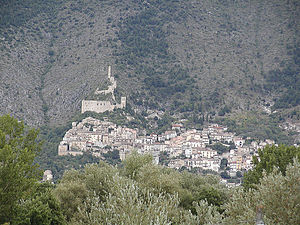
Roccacasale
Udsigt over slottet i Roccacasale
Roccacasale er en kommune i den italienske provins L'Aquila i regionen Abruzzo. Byen er bygget op ad en bjergside på Monte della Rocca i den centrale del af Apenninerne.